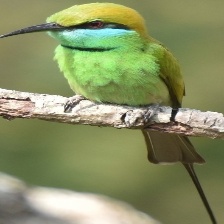
Species: ASIAN GREEN BEE EATER
Scientific name: MEROPS ORIENTALIS
ImageNet parent category: bee_eater